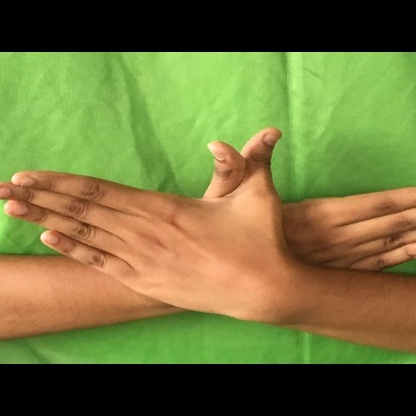
Mudra: Garuda